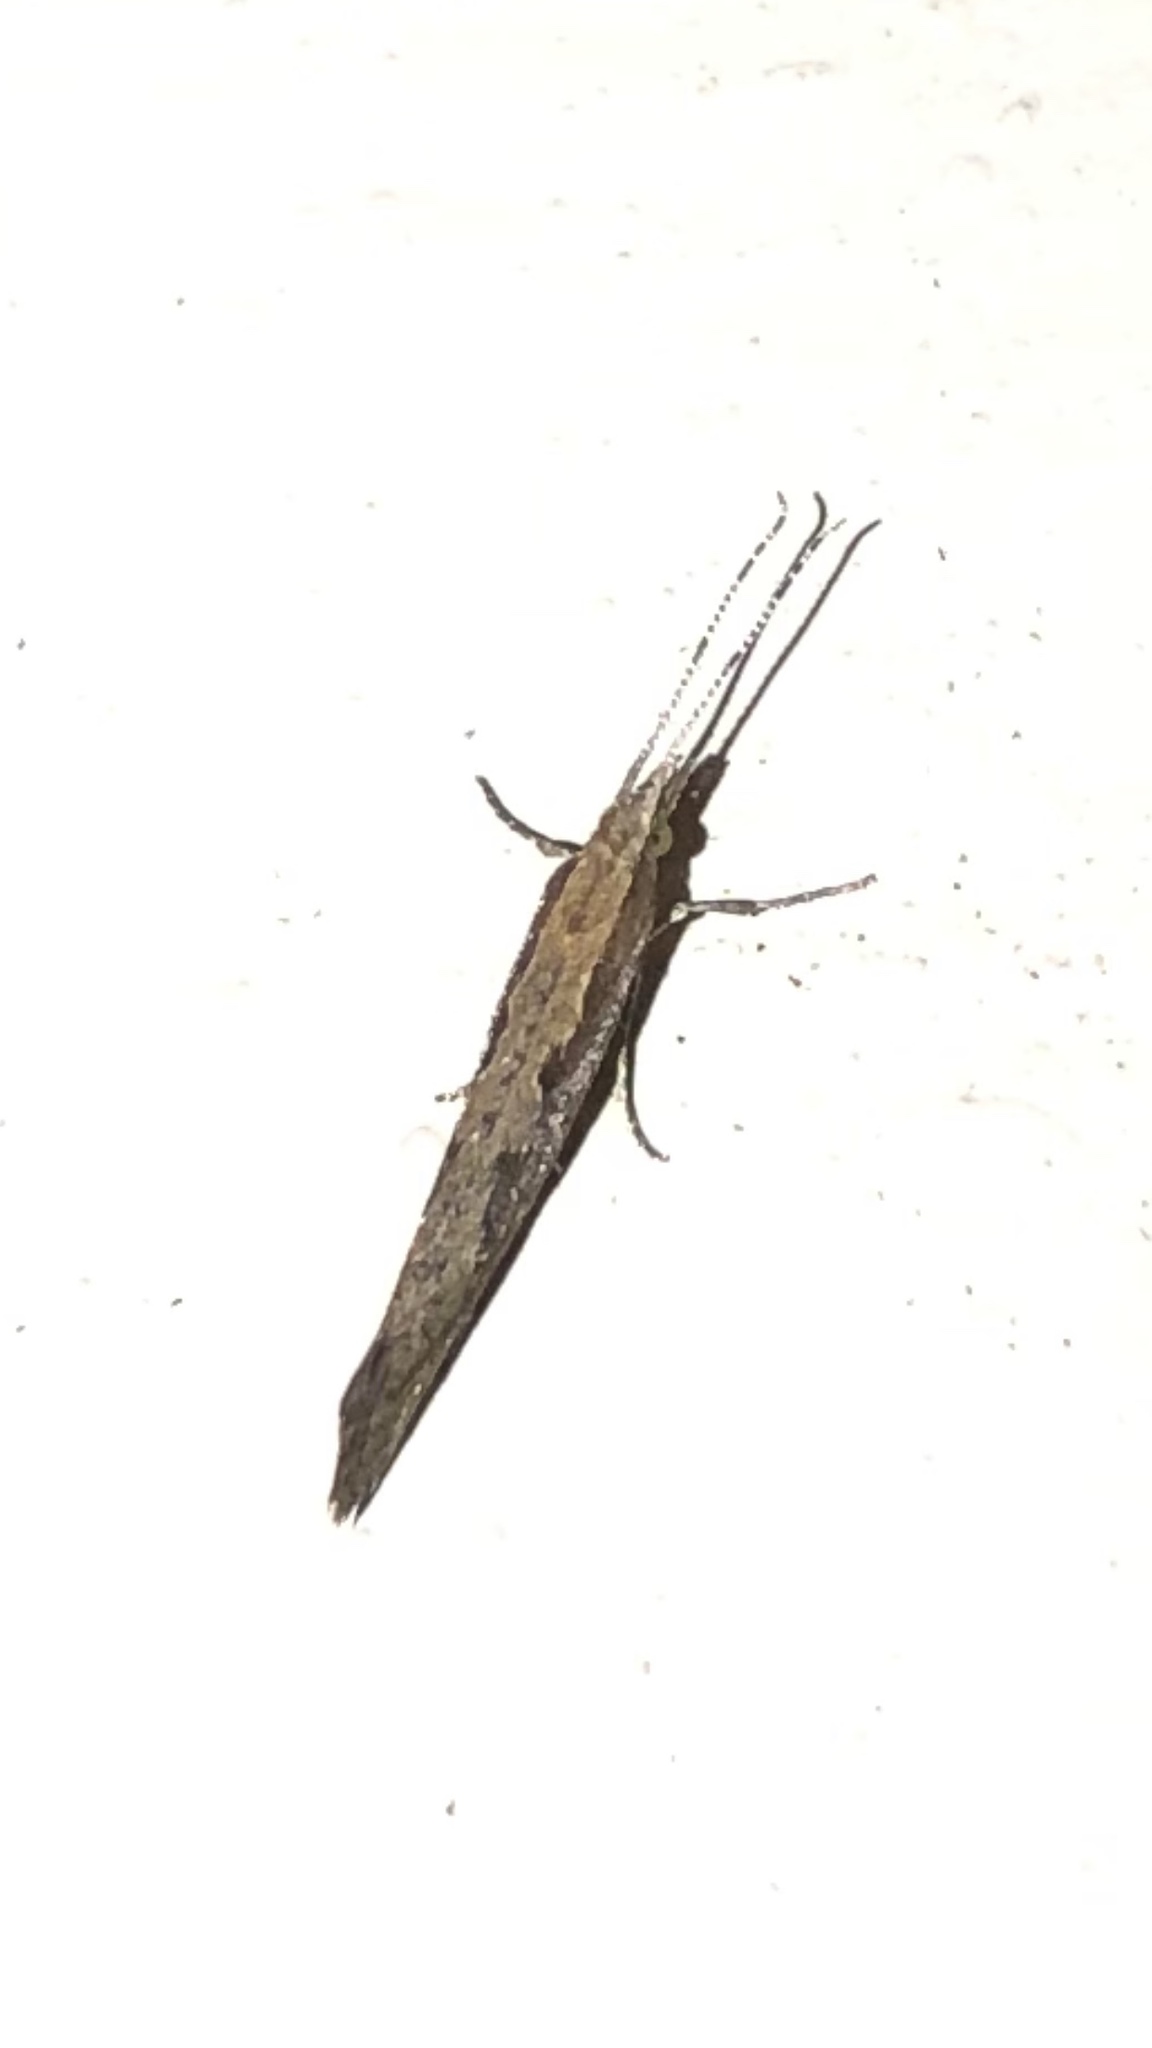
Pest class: diamondback_moth